Sky position (RA, Dec in degrees): 158.556, 7.515
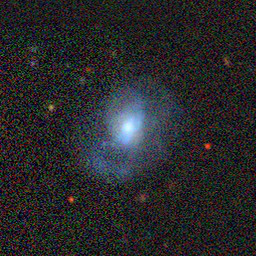
Galaxy morphology: Disturbed Galaxies